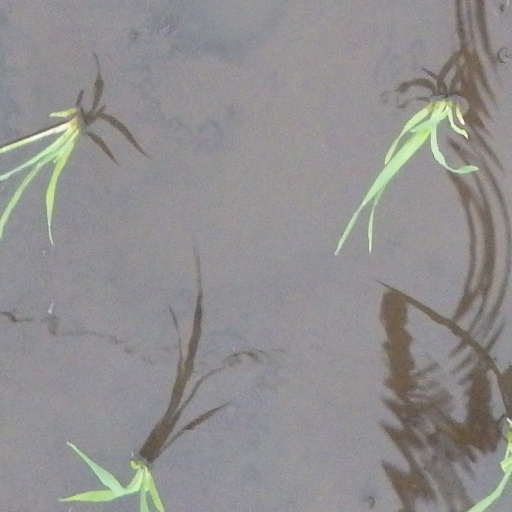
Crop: rice